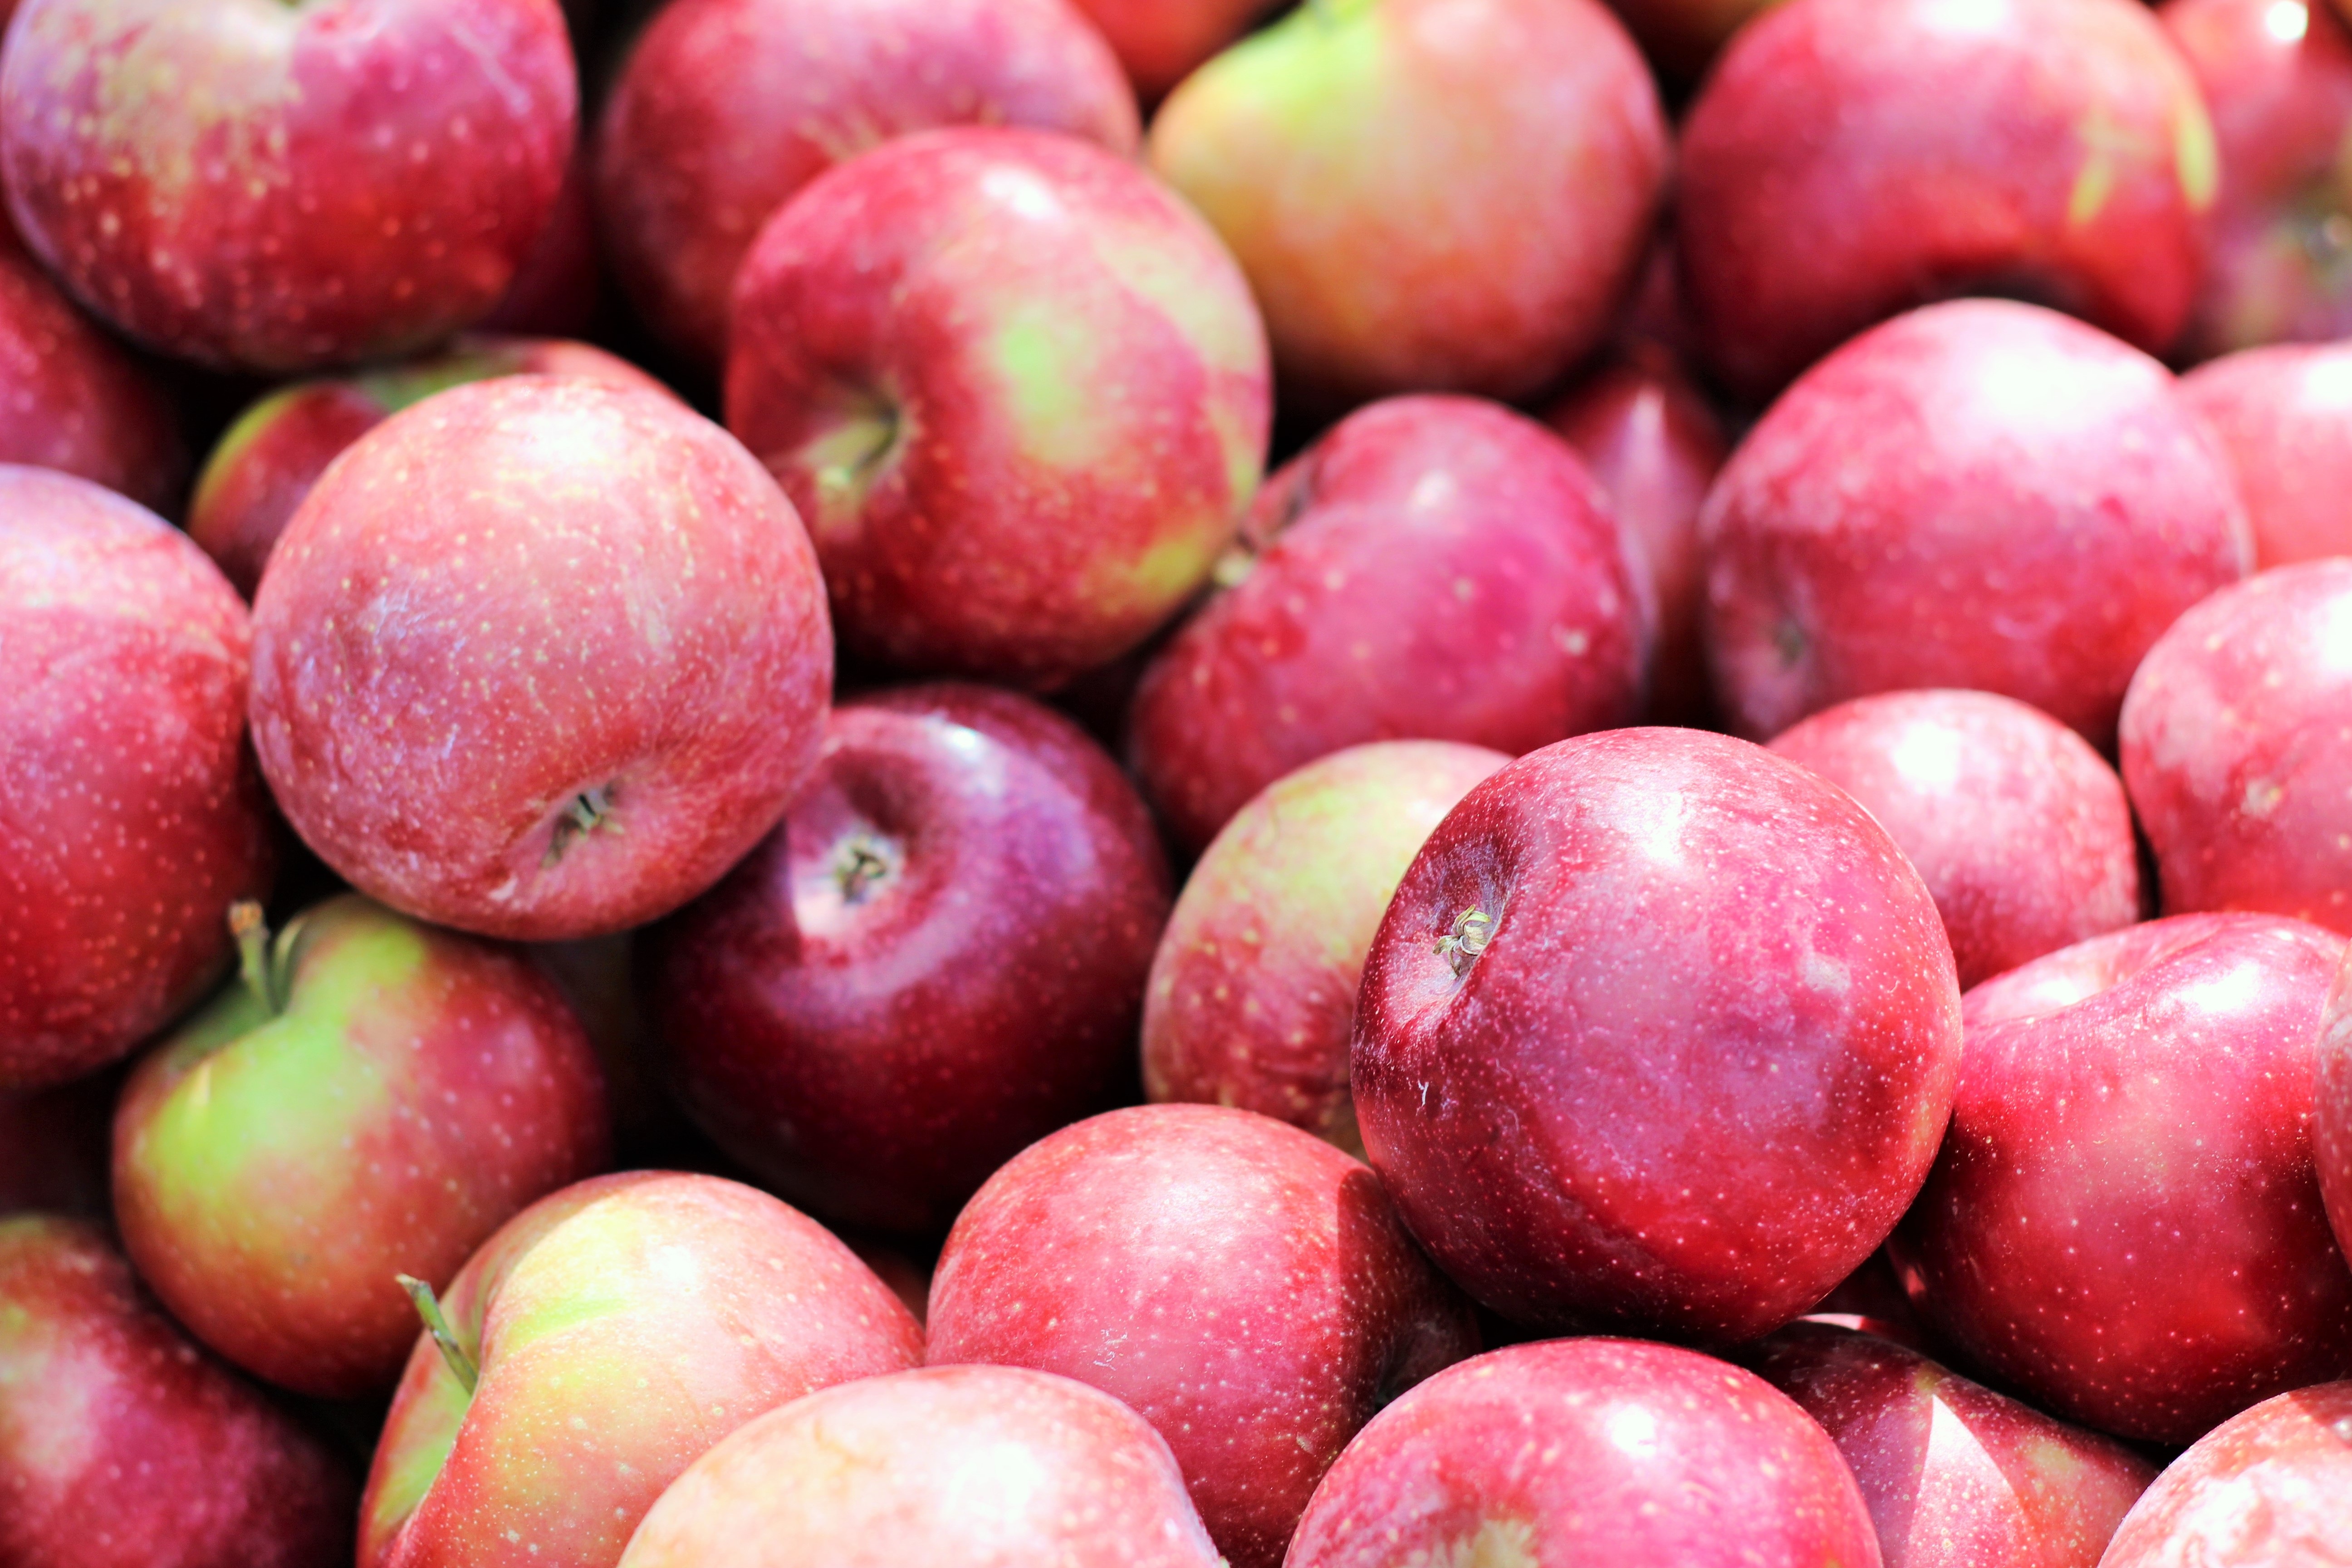
apple, plant, fruit, sweet, fall, orchard, ripe, food, red, harvest, produce, color, natural, fresh, market, agriculture, juicy, healthy, delicious, health, season, nutrition, tasty, vegetarian, apples, diet, dieting, flowering plant, rose family, nectarine, damson, land plant, pluot, camu camu